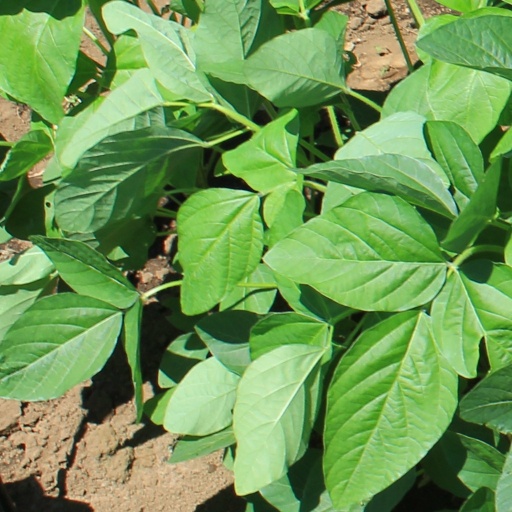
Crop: soybean